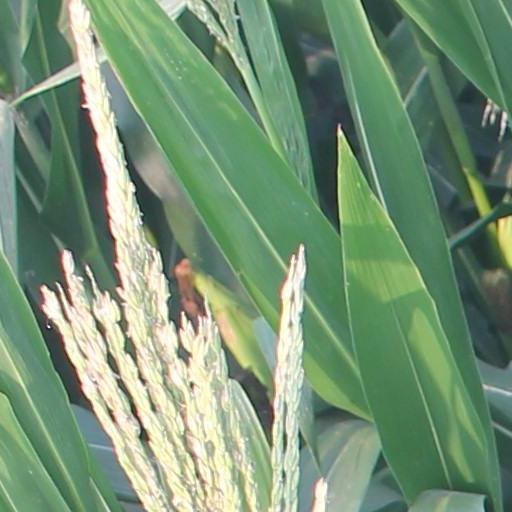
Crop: maize; corn